Colapesce (singer)

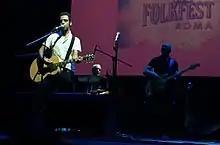
Colapesce in Rome (2015)

Lorenzo Urciullo (born 6 September 1983), known professionally as Colapesce, is an Italian singer-songwriter.